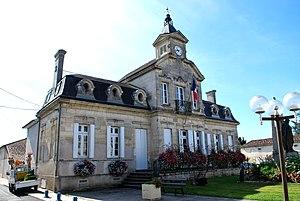
Saint-Denis-de-Pile